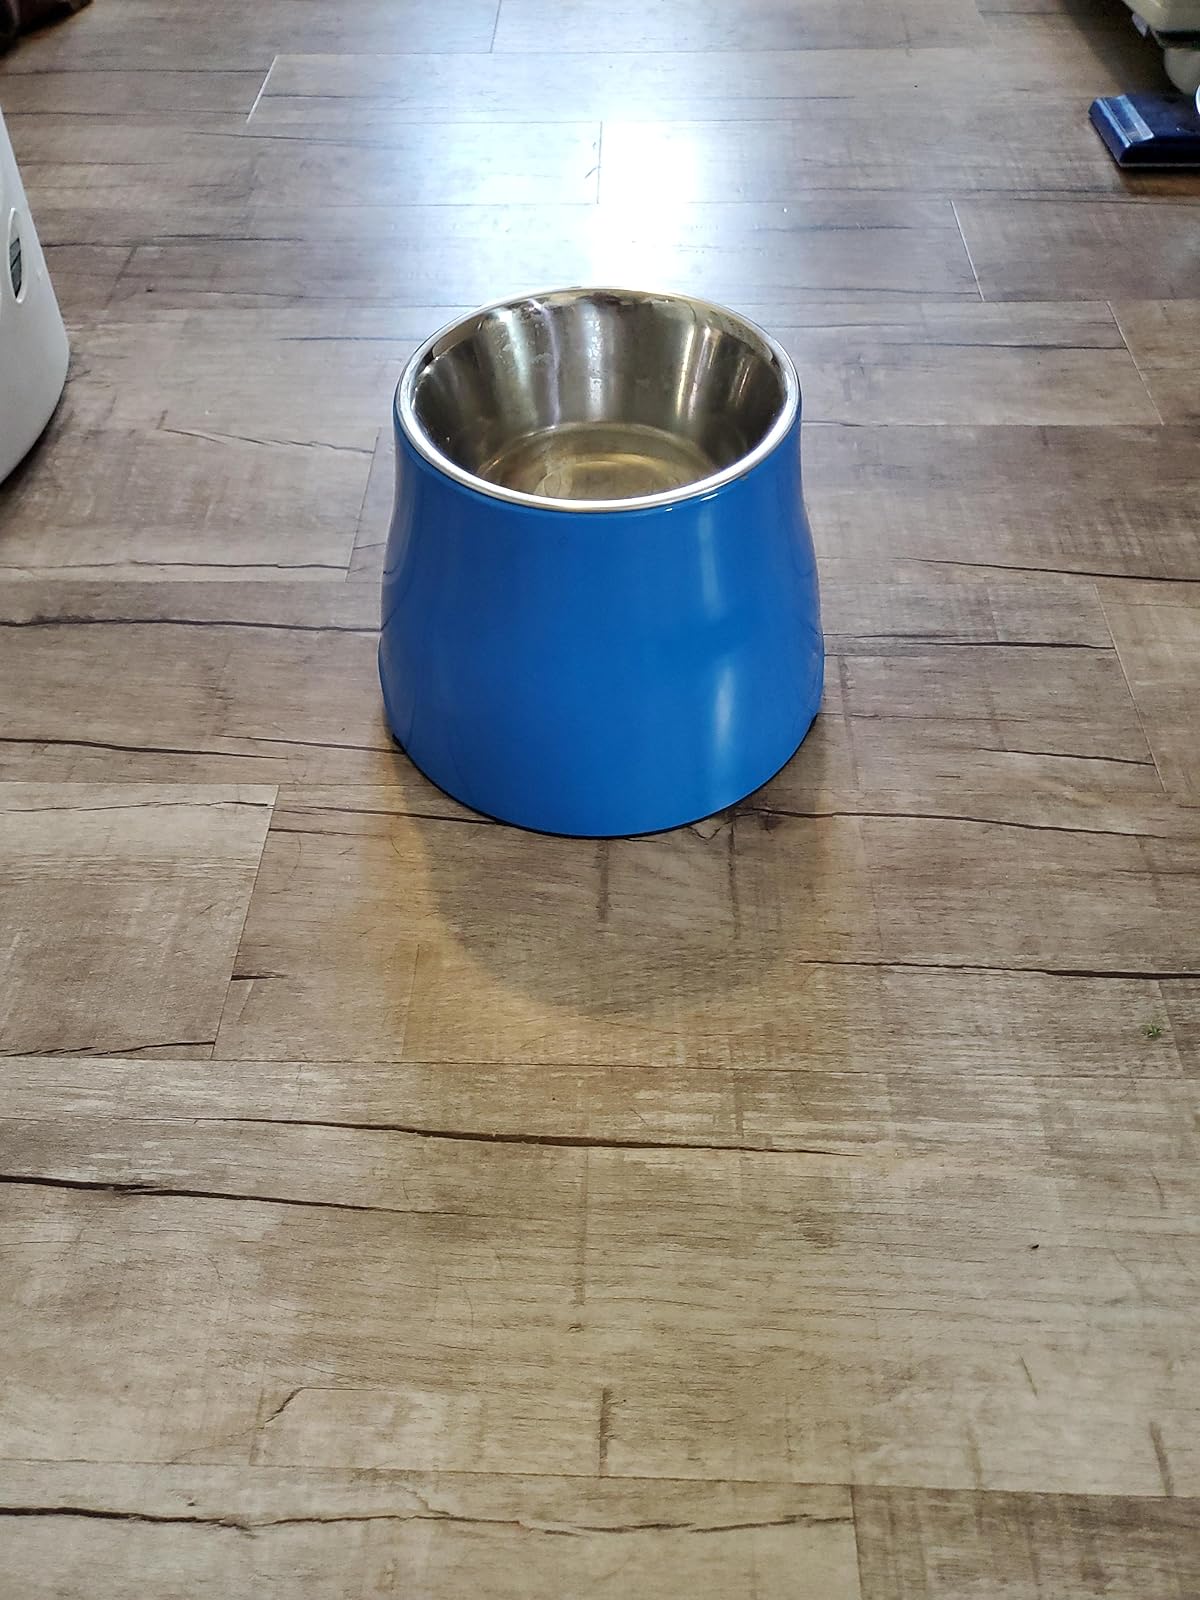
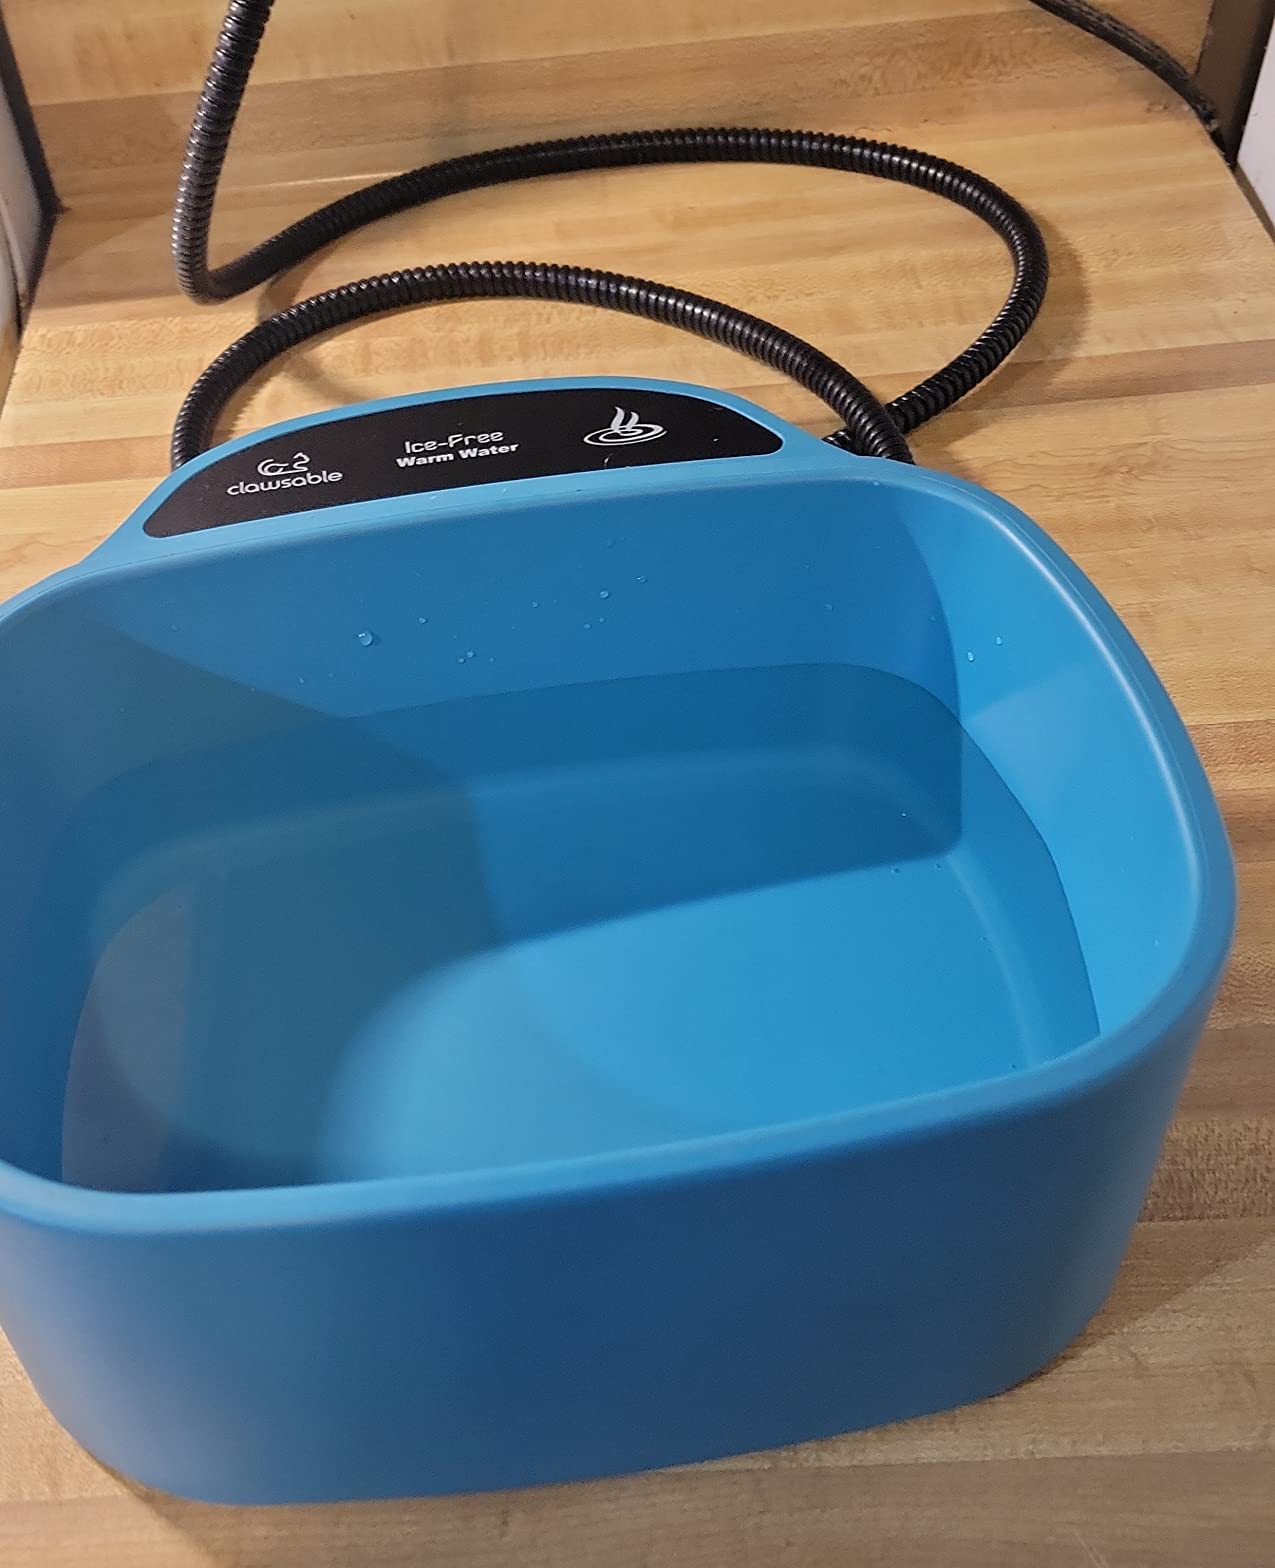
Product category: items_bowl
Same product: no